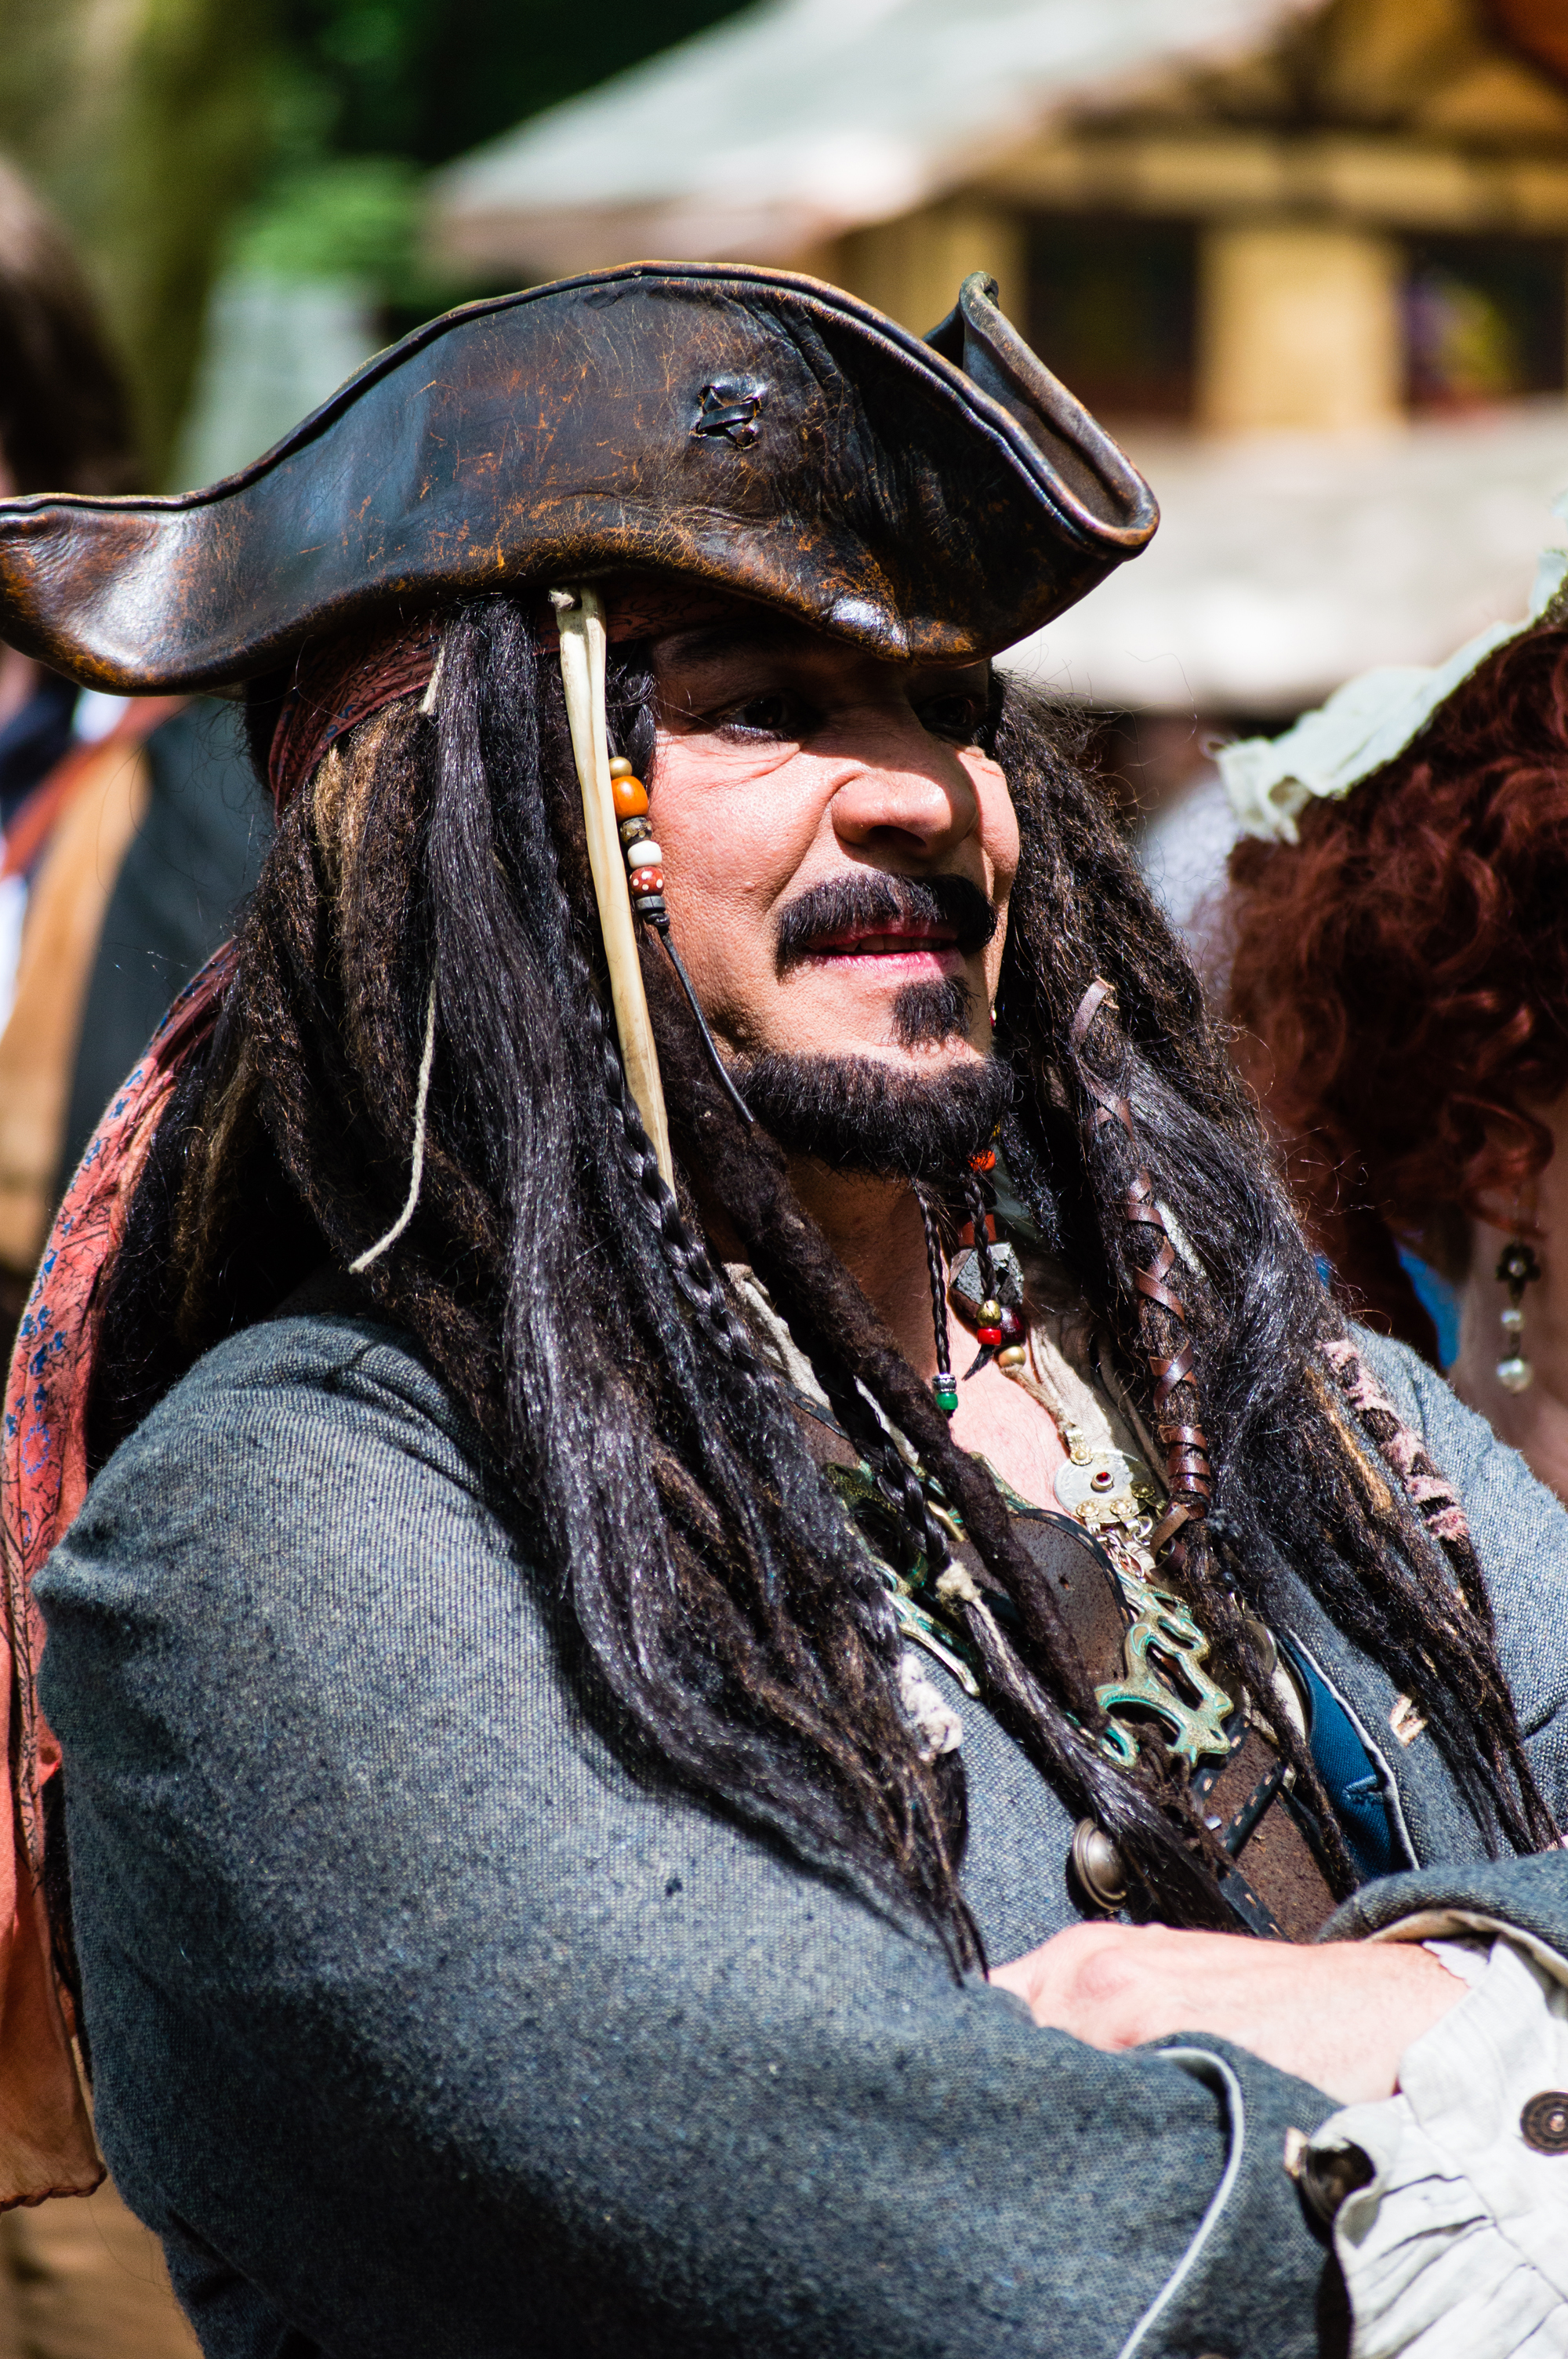
person, clothing